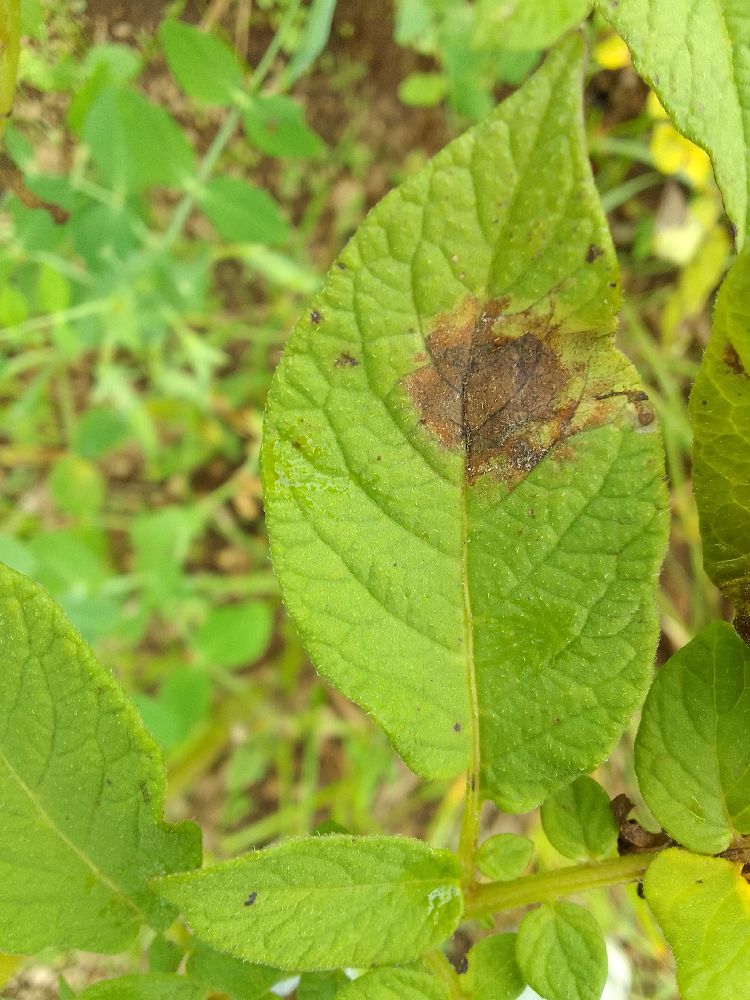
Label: Late blight